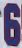
Number: 6